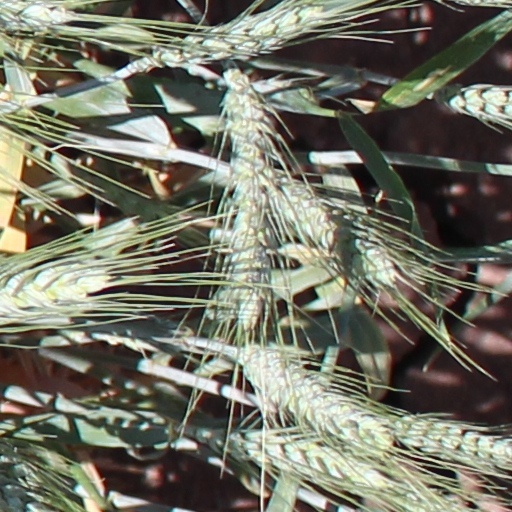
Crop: wheat